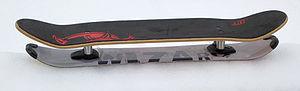
"Le snowskate, ou planche à cru, est un compromis entre la planche à roulettes et la planche à neige, d'où son nom en anglais. Il existe deux types de snowskate : le ""snowdeck"" et le ""snowskate"" standard.